2012–13 Yeovil Town F.C. season

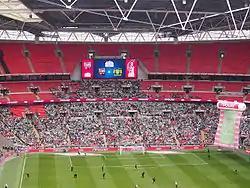
Yeovil fans at Wembley ahead of the 2013 League One play-off final

The first-leg of the play-offs saw Yeovil face Sheffield United at Bramall Lane, on 3 May. Yeovil's defence was strengthened by the return of captain Jamie McAllister and centre backs Byron Webster and Dan Burn from injury, after a cagey first half Sheffield United took the lead just 52 seconds into the second half through teenager Callum McFadzean and held the lead until the final whistle. The return leg at Huish Park was played on 6 May, in front of the club's largest crowd in five years an attendance of 8,152. An early Kevin Dawson goal levelled the tie on aggregate before a late header from Ed Upson sent Yeovil to Wembley, the 2–0 home victory giving Yeovil a 2–1 aggregate victory.